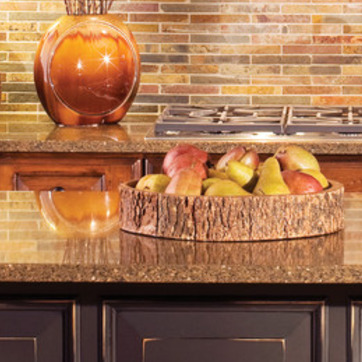
Material: food